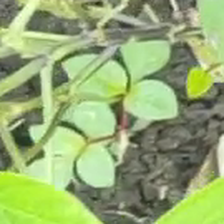
Weed species: Lamber_Quarter_plant(Chenopodium )